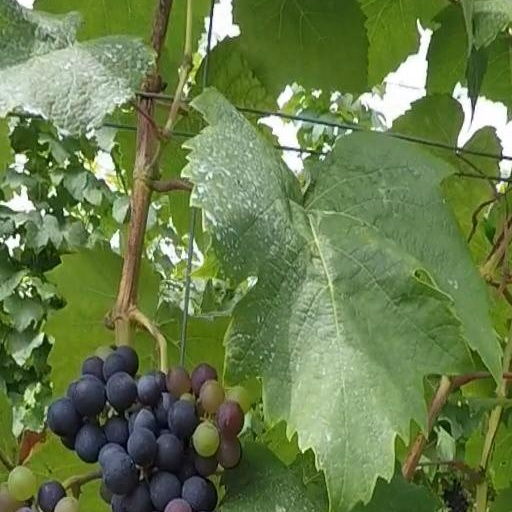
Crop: grape